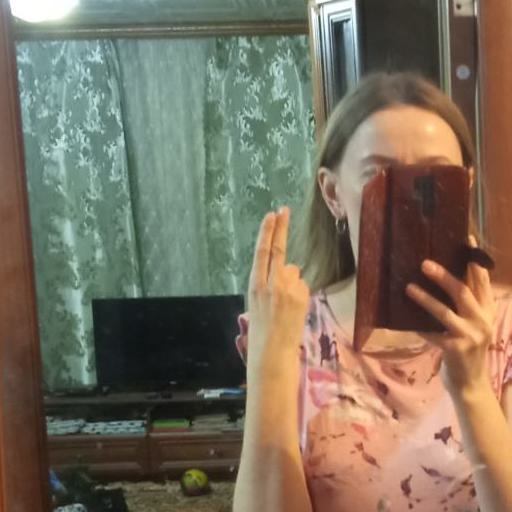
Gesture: two_up_inverted